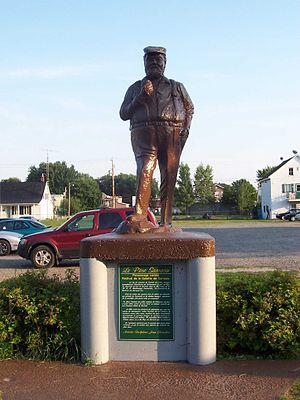
Statue du Père Sarrasin, personnage du Festival de la galette de sarrasin de Louiseville, Louiseville, Québec, Canada
Louiseville est une ville du Québec située dans la MRC de Maskinongé dans la région administrative de la Mauricie.
Le festival de la galette sarrasin de Louiseville est un événement annuel célébrant la richesse naturelle qu'est le sarrasin dans la région de Louiseville au Québec. L'idée de cet événement est due à Roland Bellemare qui voulait profiter de la culture du sarrasin se produisant dans son coin de pays en lui développant un attrait touristique en son honneur.